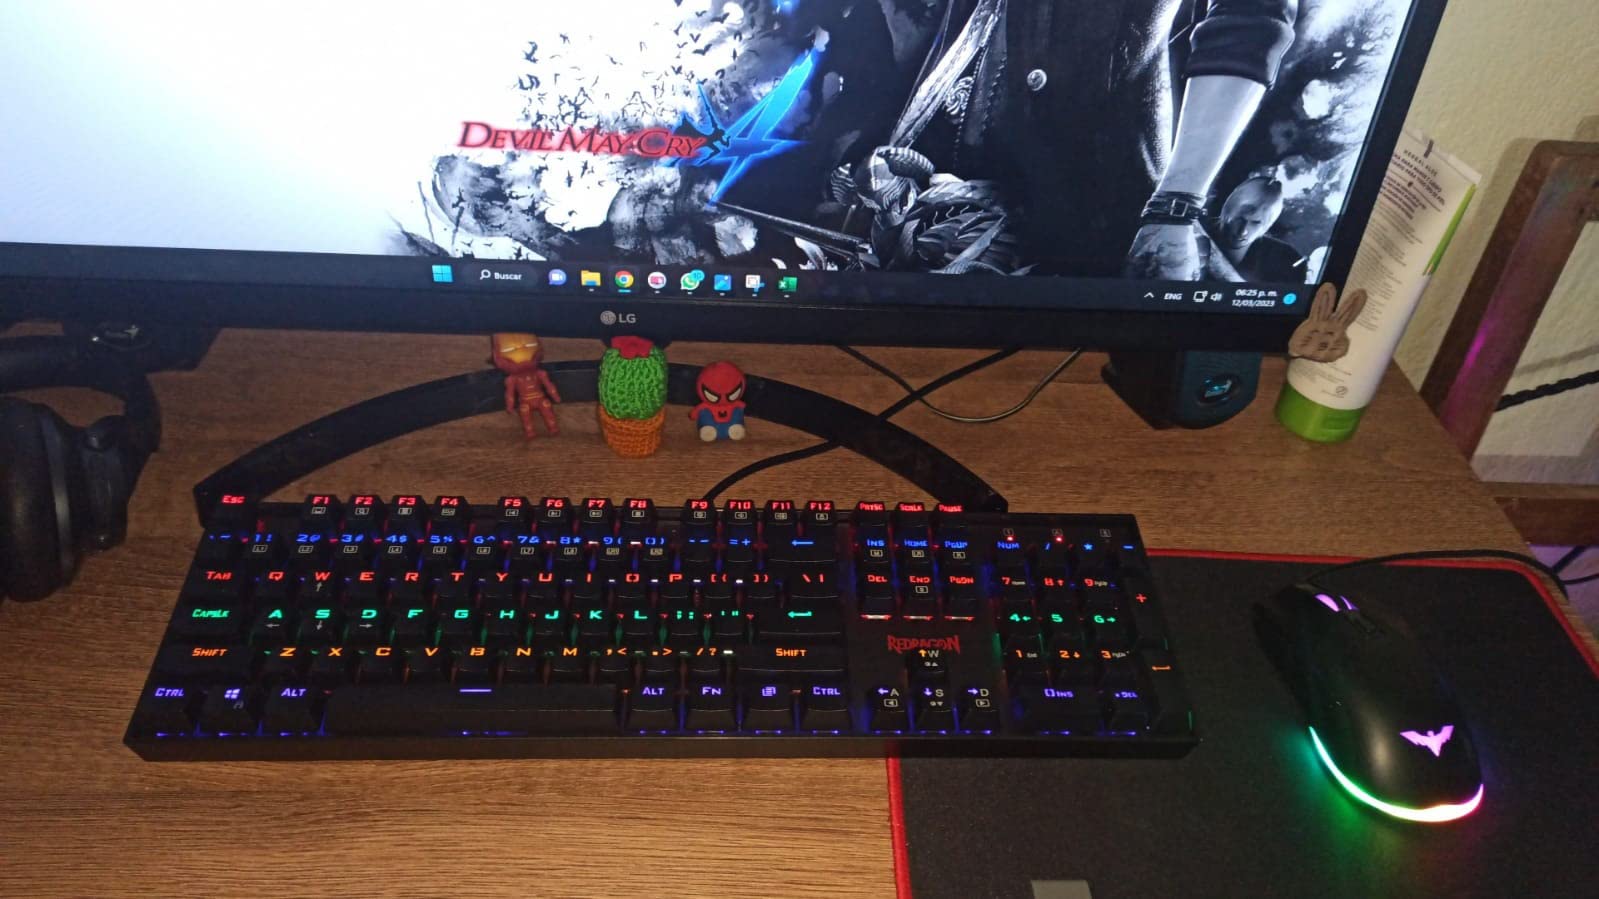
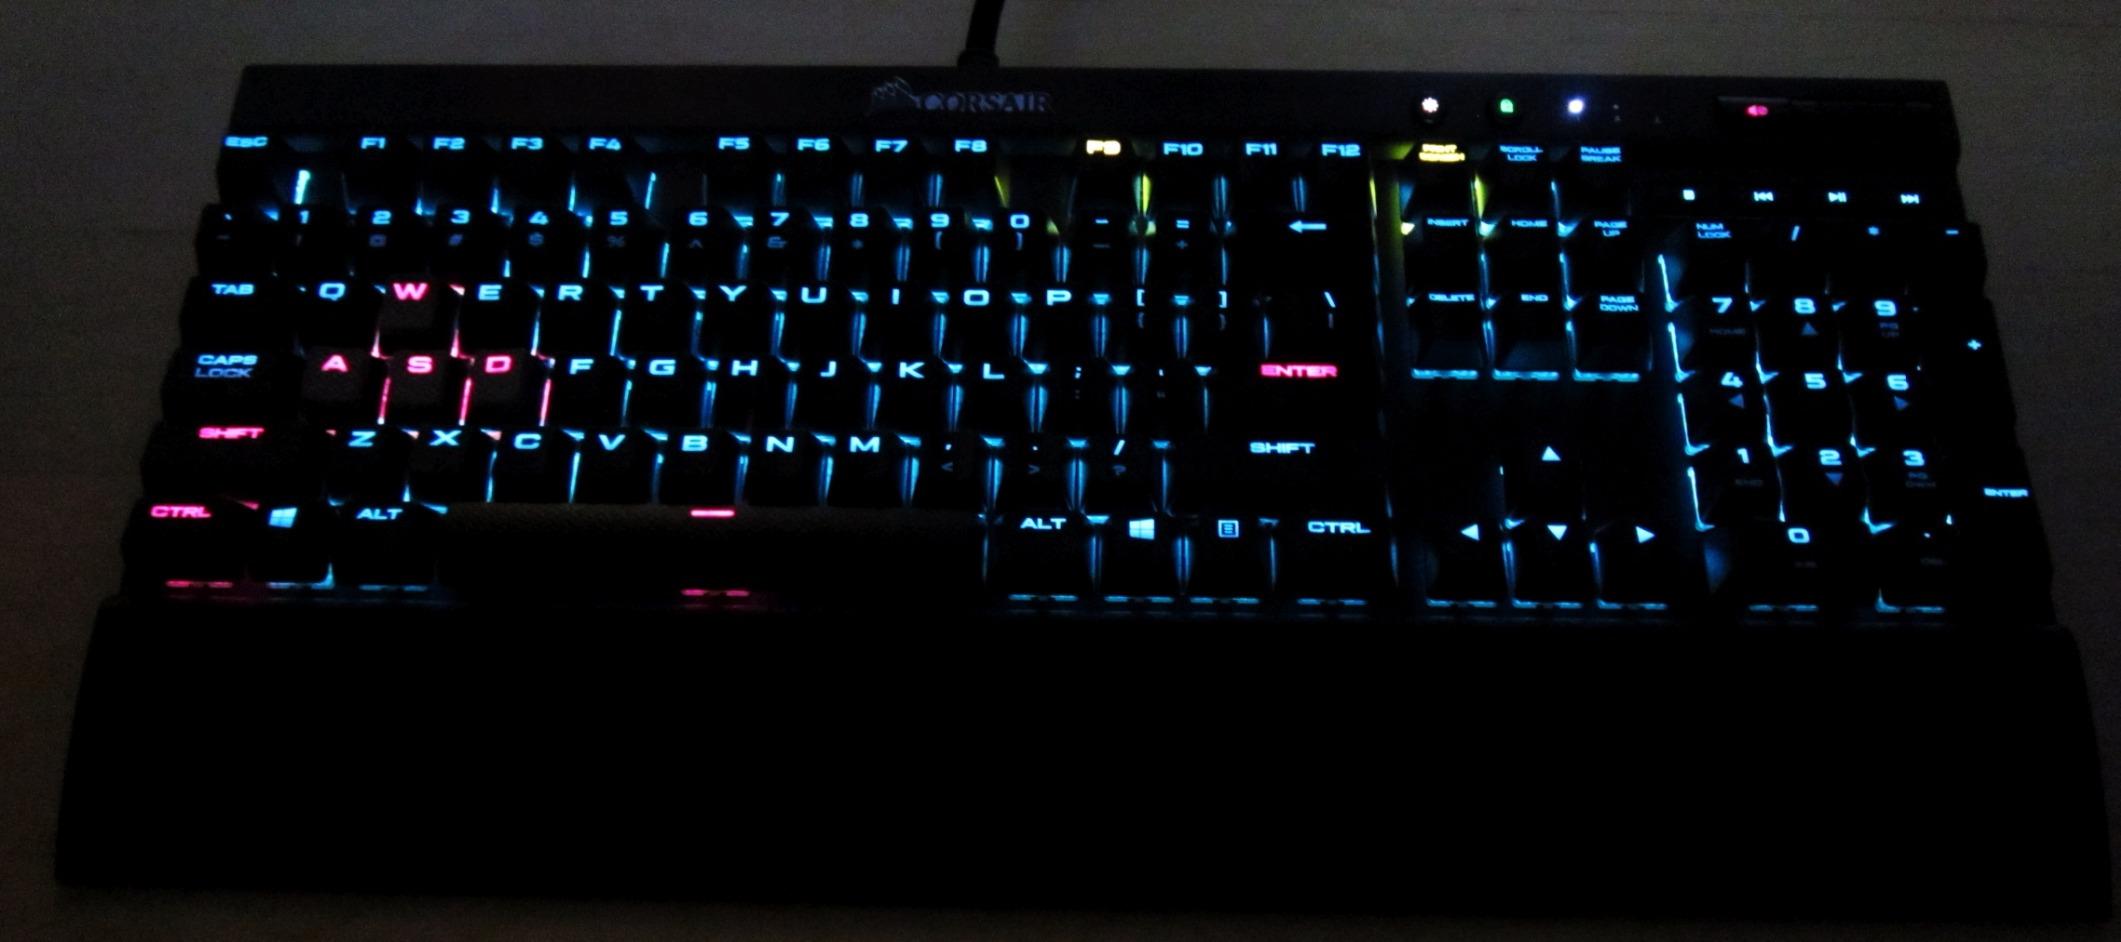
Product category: keyboard
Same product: no